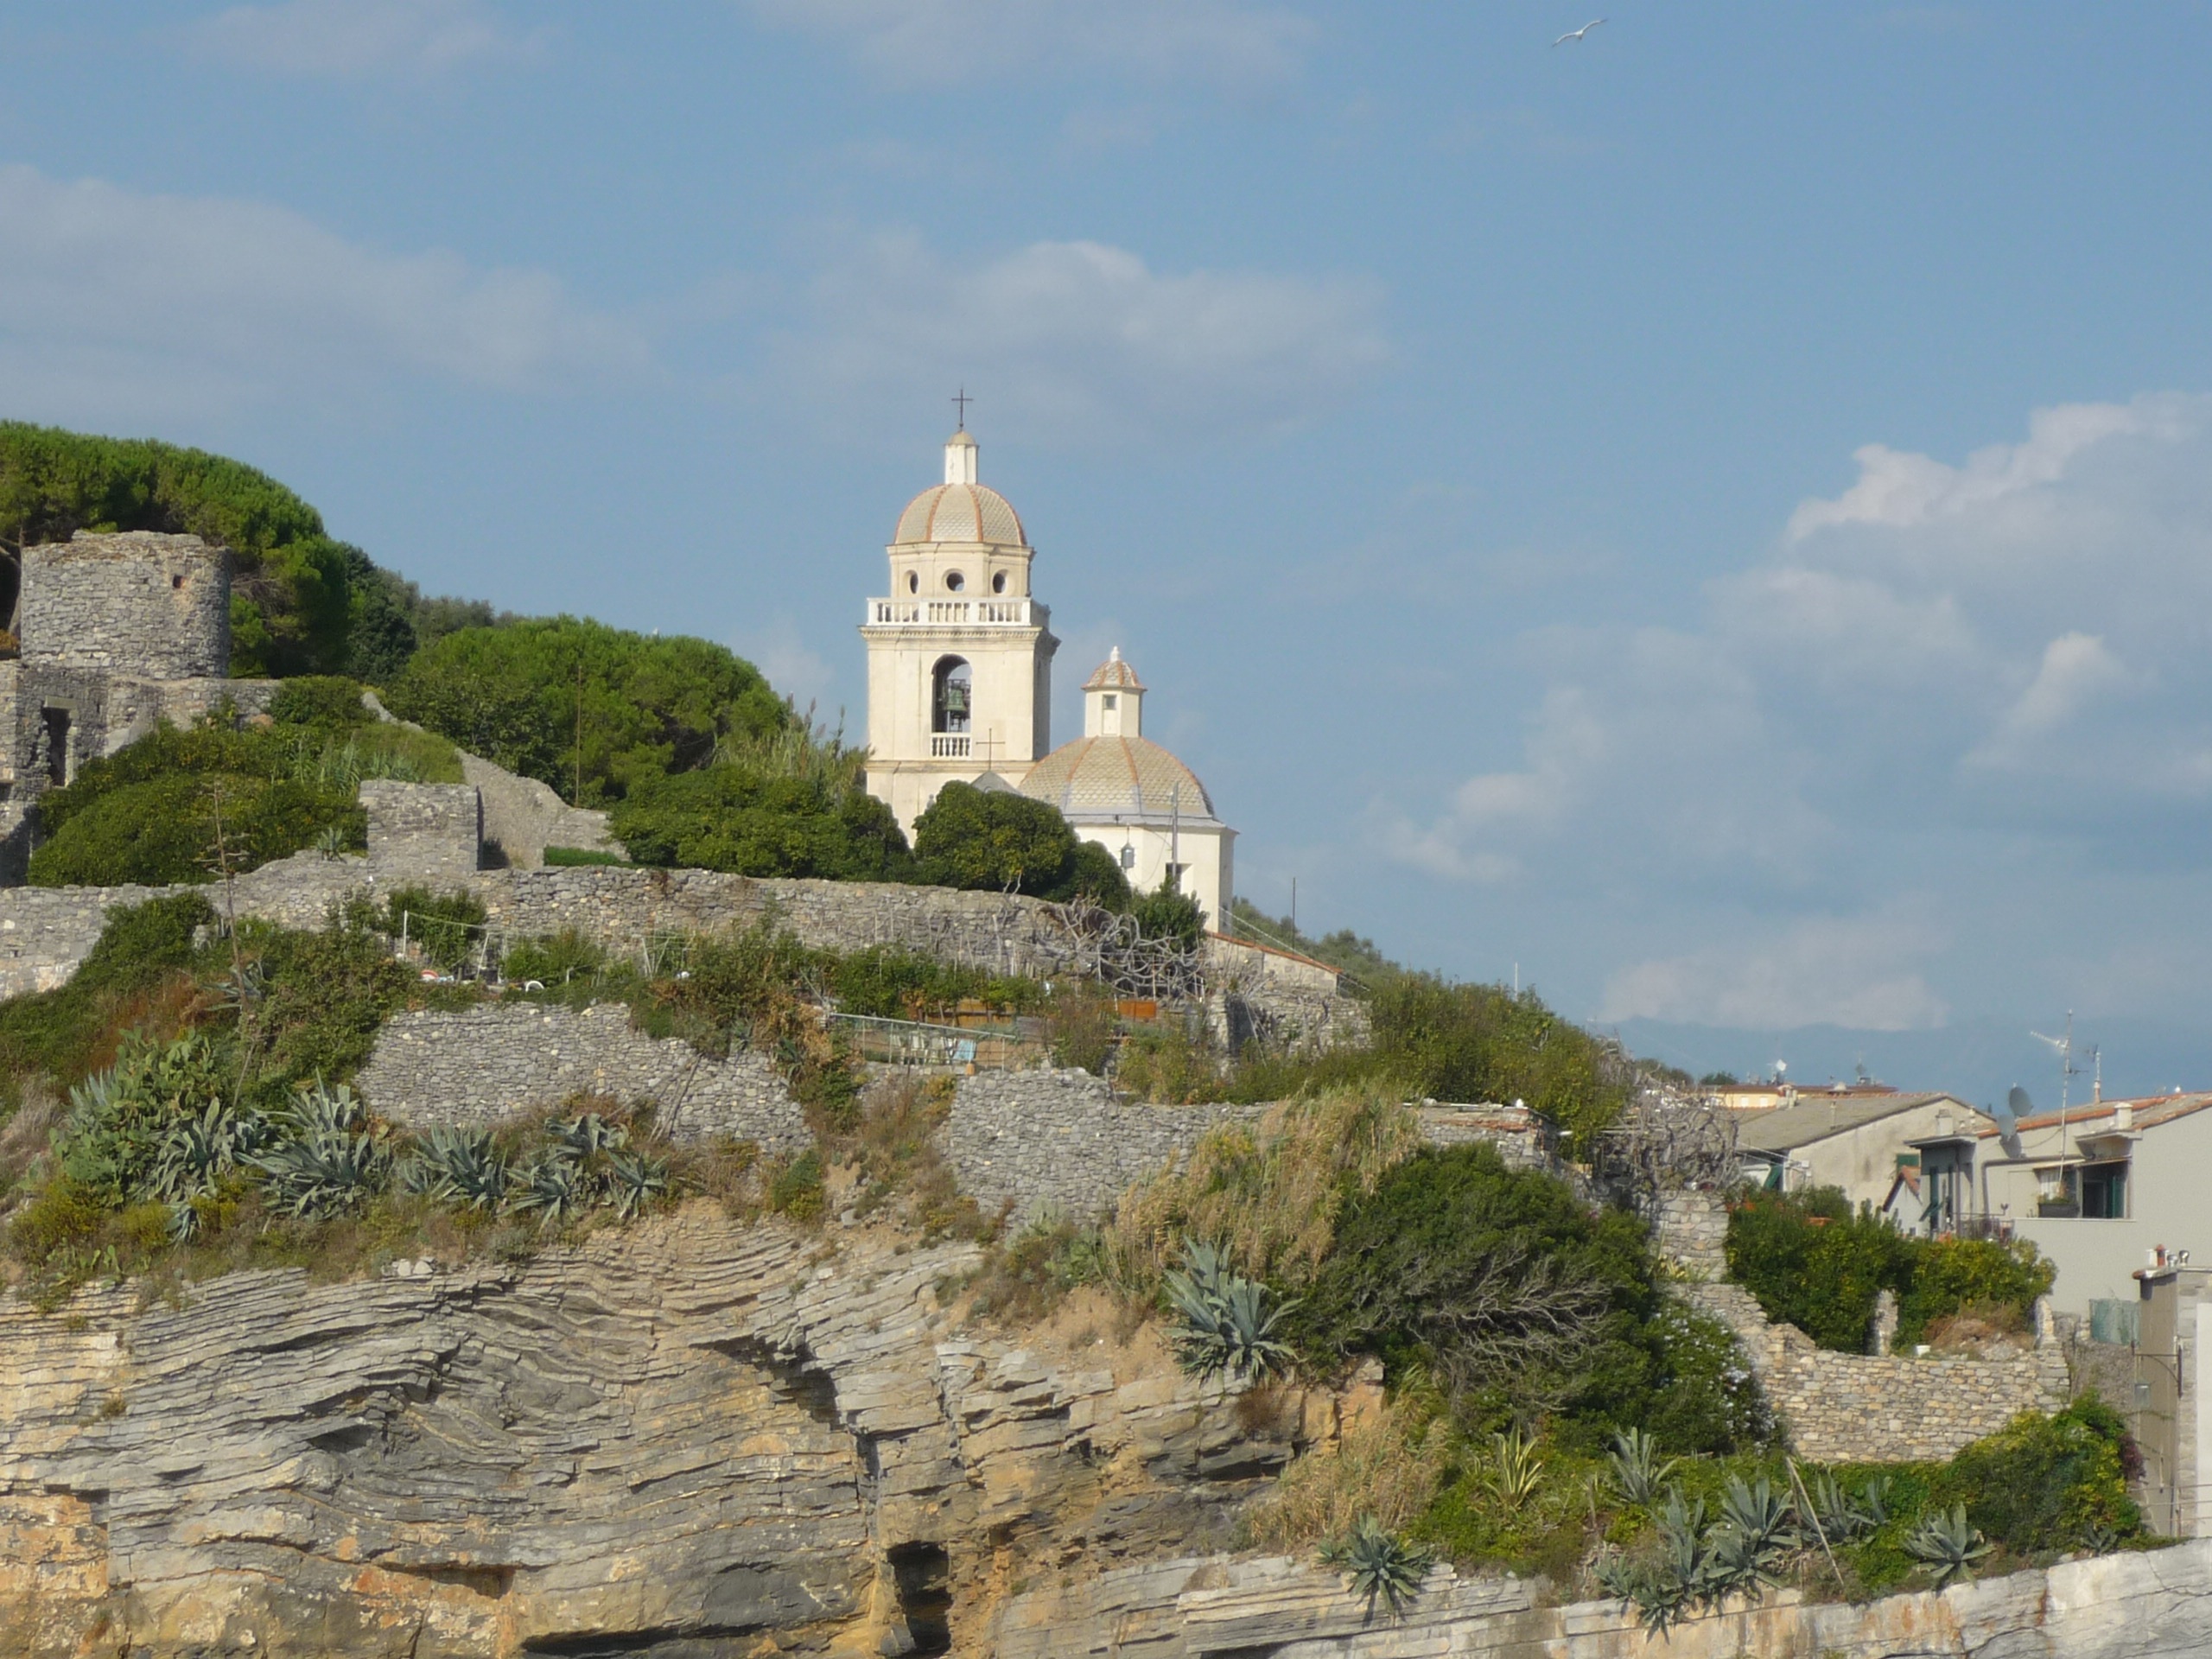
sea, coast, town, building, chateau, vacation, village, cliff, tower, castle, landmark, fortification, tourism, terrain, place of worship, ruins, monastery, unesco world heritage site, historic site, ancient history, porto venere, church of san pietro